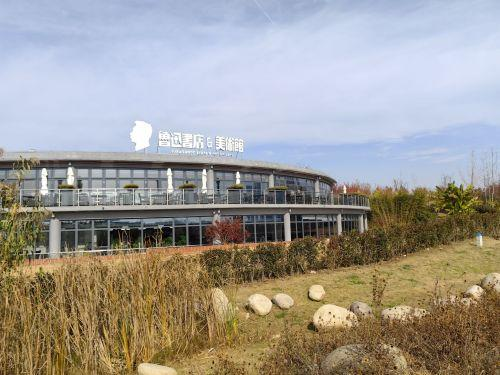
地标名称：鲁迅书店&美术馆
所在城市：武汉市·蔡甸区